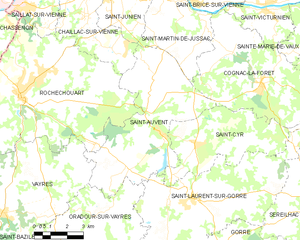
Carte des communes françaises Saint-Auvent